Melway

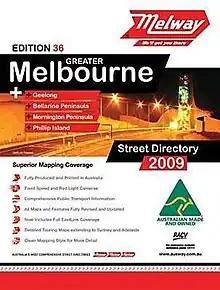
The front cover of the Melway 36th (2009) edition.

Melway, colloquially referred to as Melways or The Melways, is a street directory for Melbourne, Victoria, Australia and its immediate surrounds, including the city of Geelong. Formerly a highly ubiquitous directory, Melway is currently in its 50th edition, the 2024 edition.